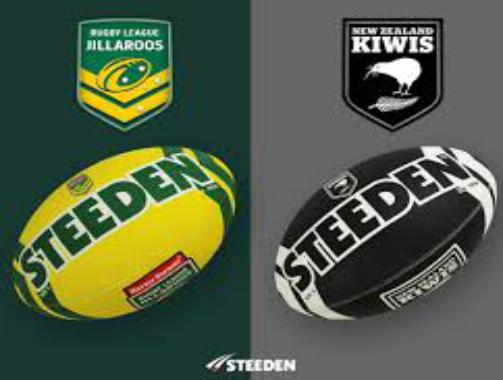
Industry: Sports